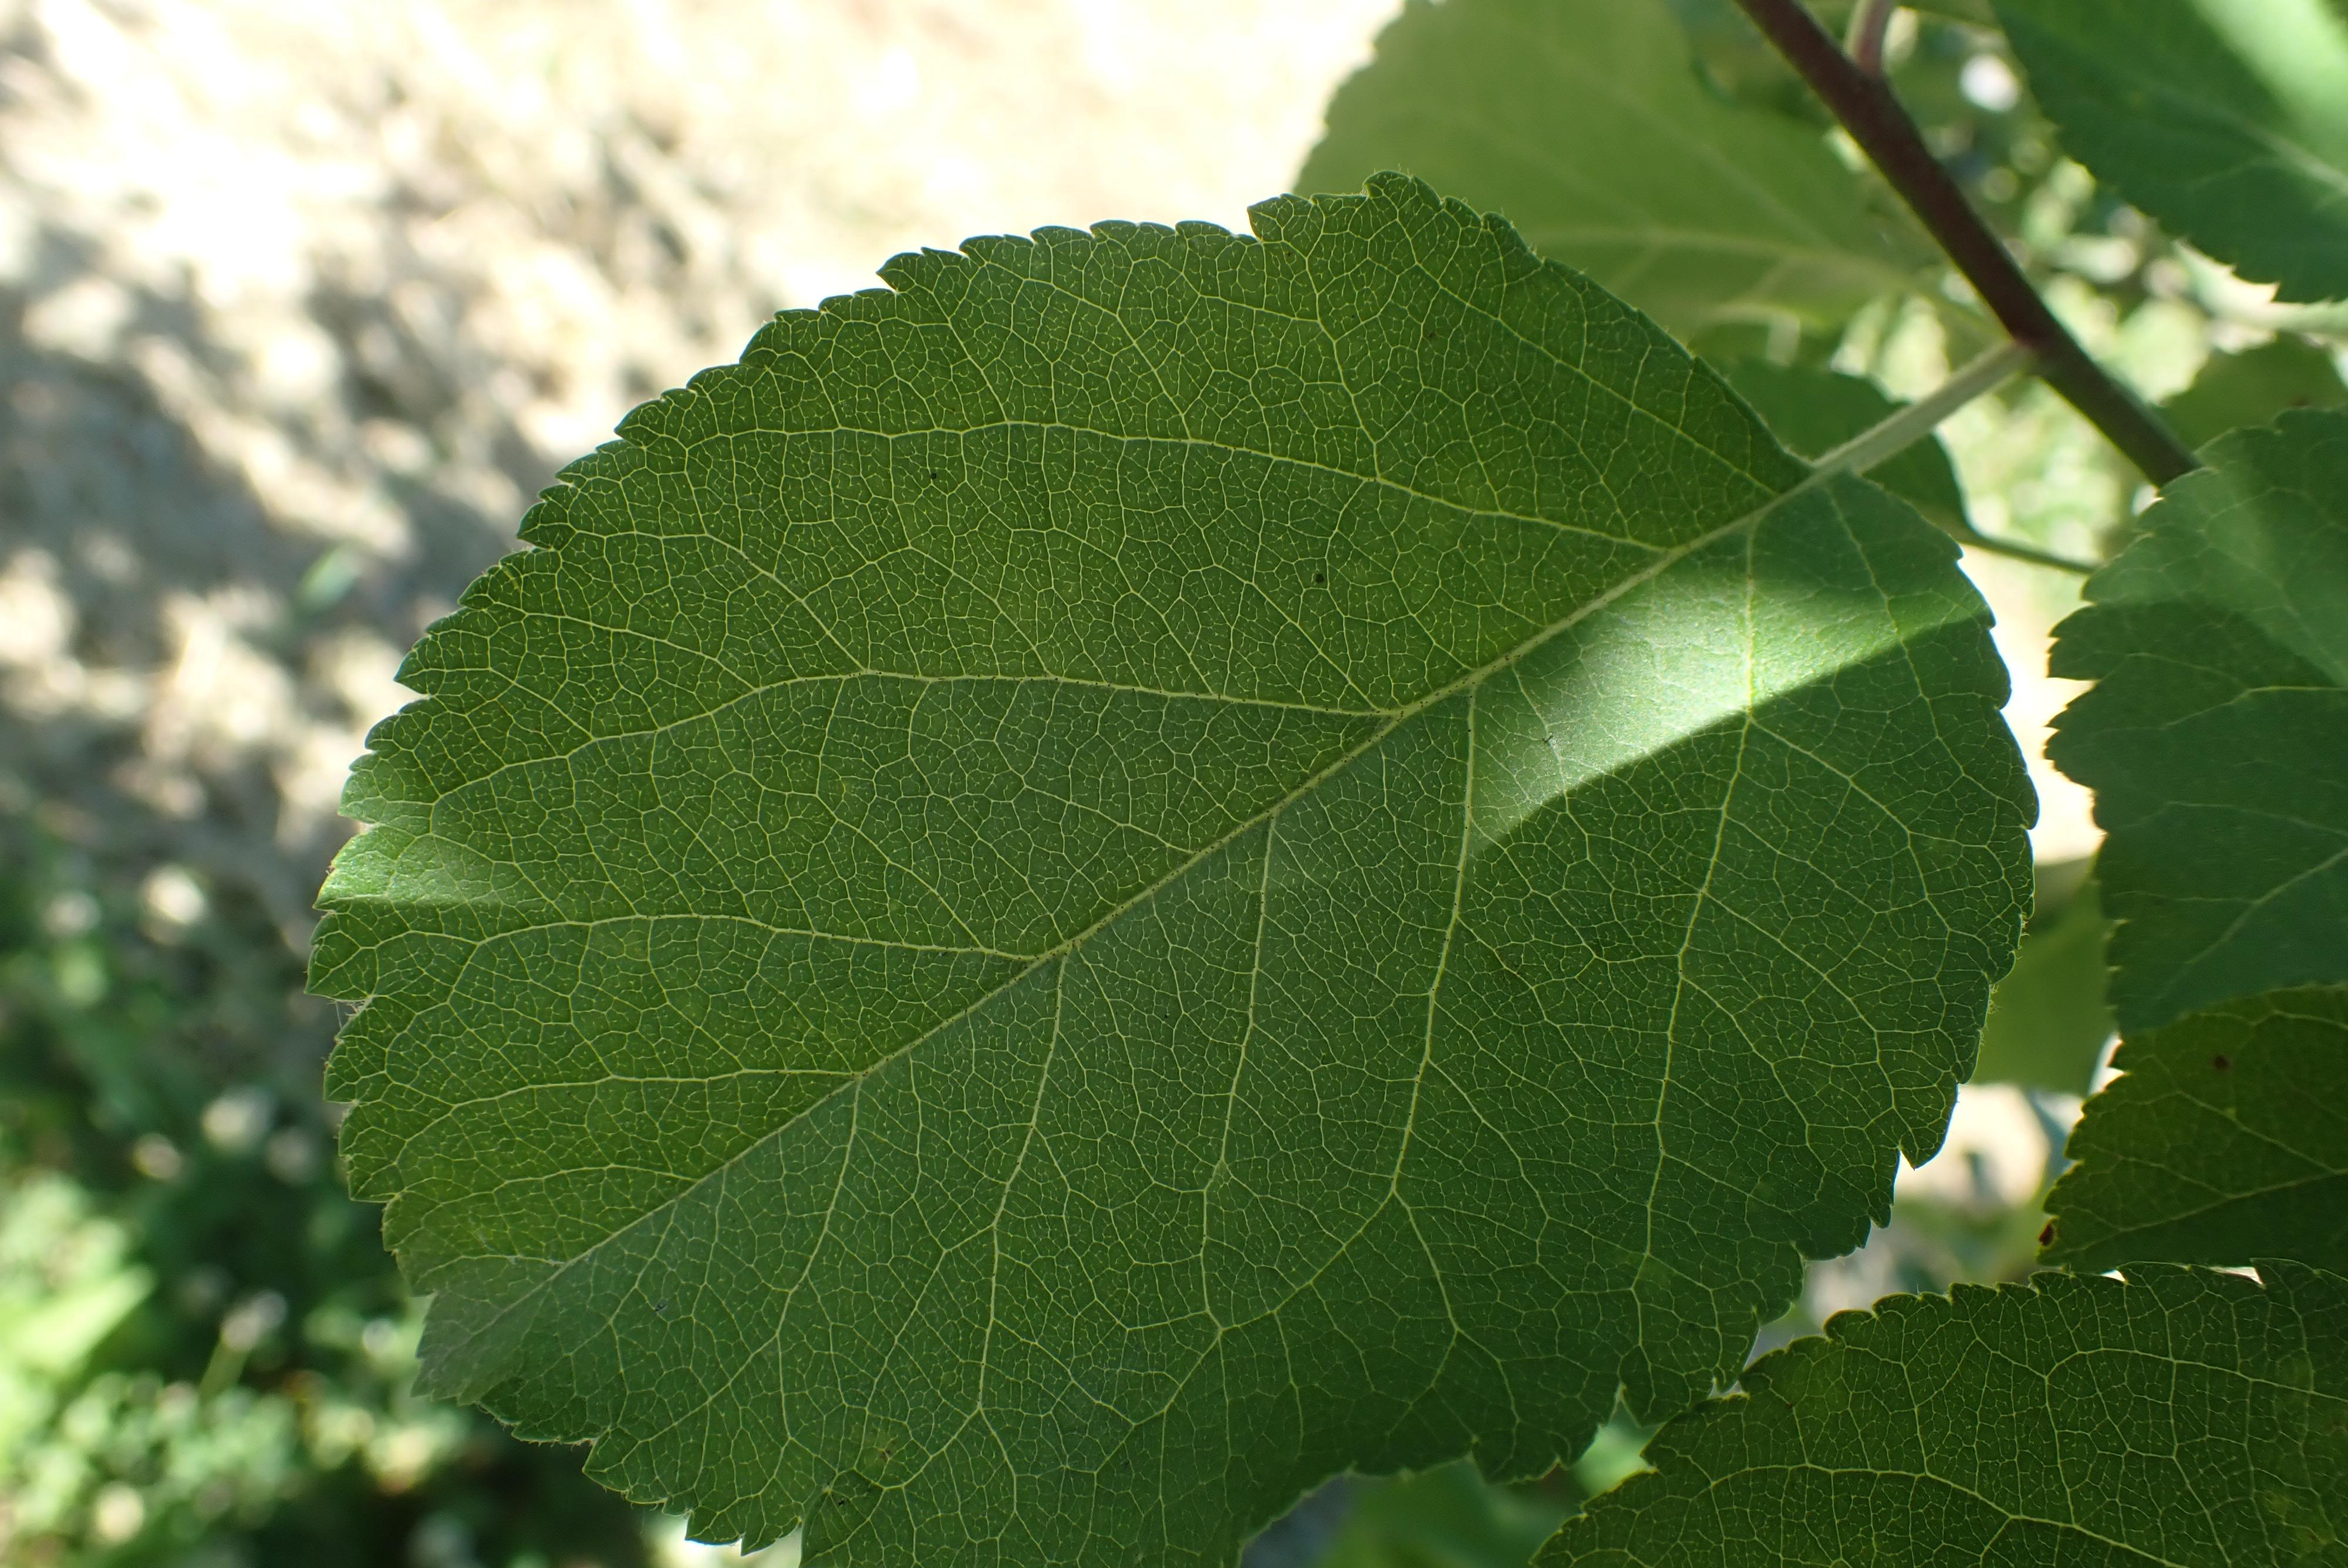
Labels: healthy